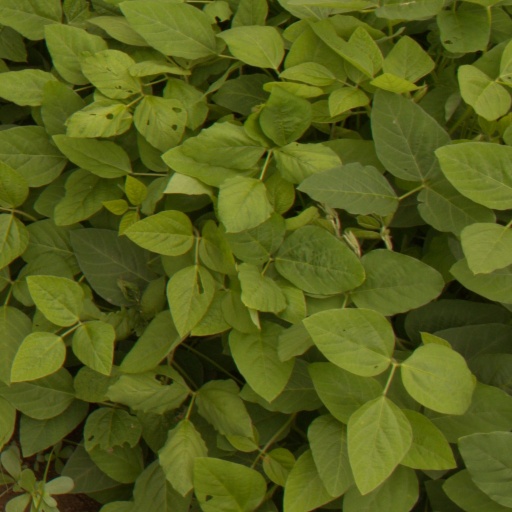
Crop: soybean